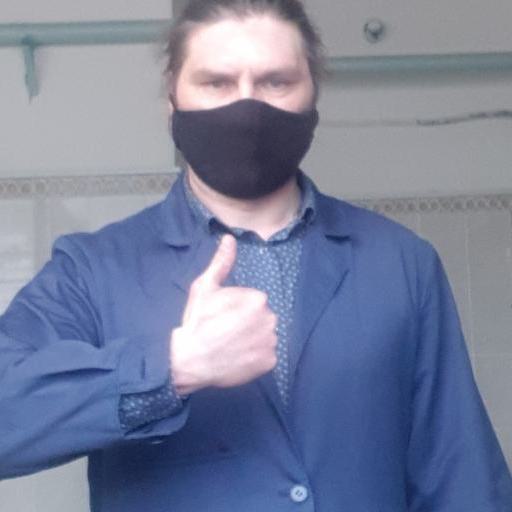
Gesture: like